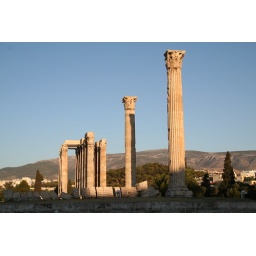
love that evening sun. The column on the ground fell over in a gust of wind in 1852